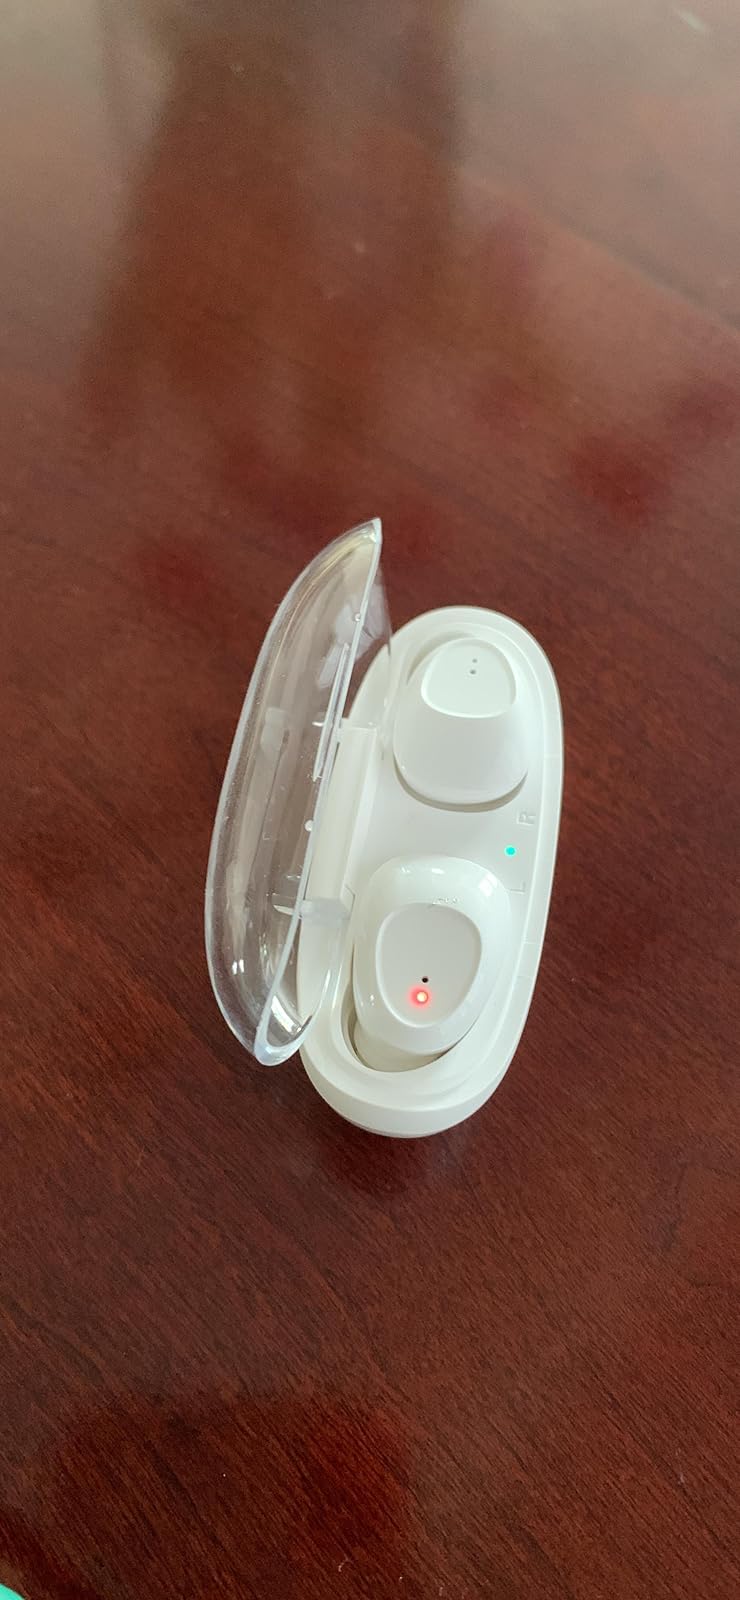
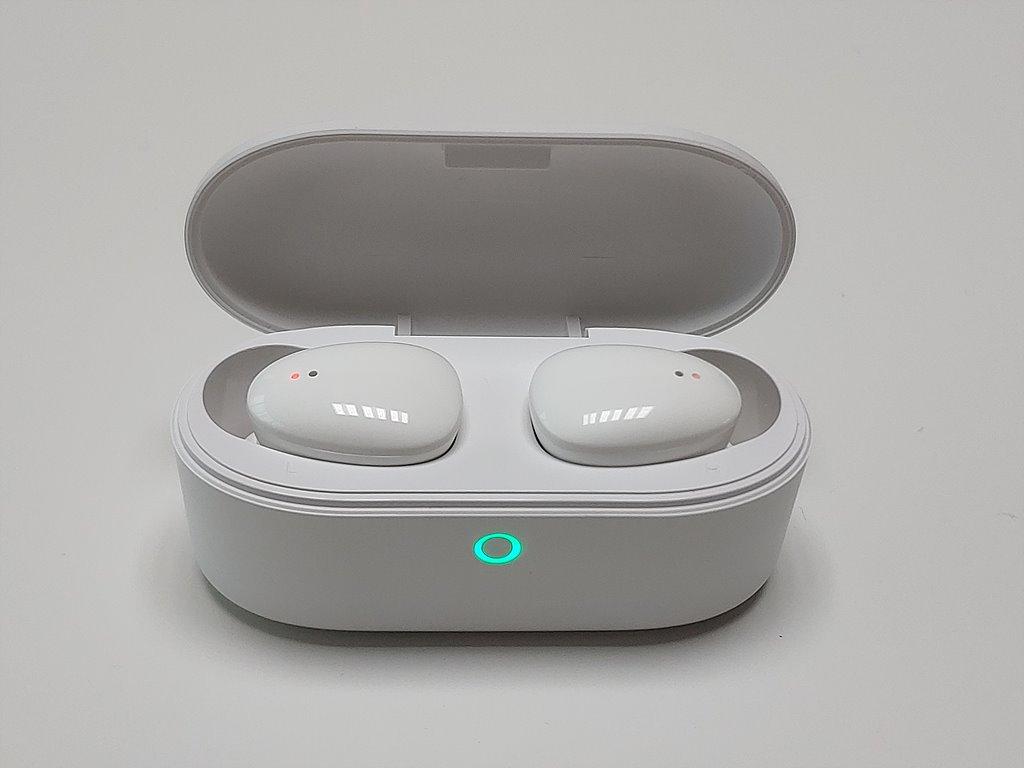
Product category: earbuds
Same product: no